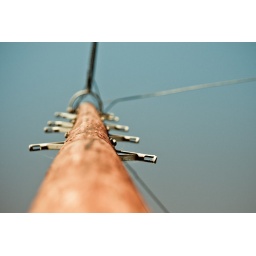
21 JULY 2010An electricity pole near my house